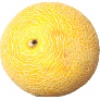
Label: Cantaloupe 1